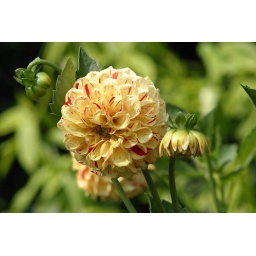
FInd the duck face in the flower!(Photo only)        (Photo + Mat)5x7's- $15.00       5x7's- $25.00  8x10's- $25.00      8x10's- $35.00Framing available: $45.00 and up